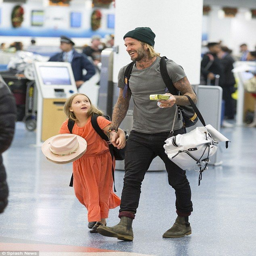
person : yet celebrity was headed home alongside his family as he returned on thursday afternoon , where his youngest , person , six , held him close while person put on a typically sensational display in staggering heels